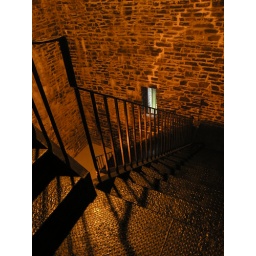
One-third of the way up. There is significant erosion of the limestone in the mortar, and etching of some of the stone wall decorations.